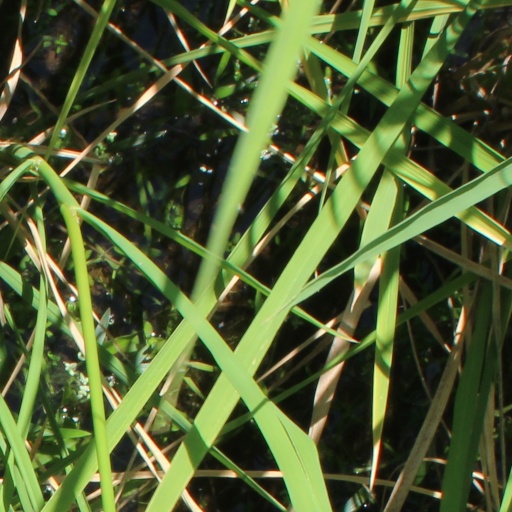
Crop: rice